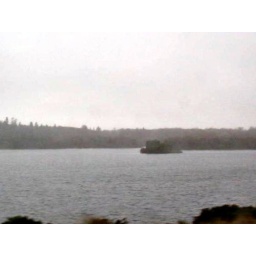
A castle ruin in the middle of a lake